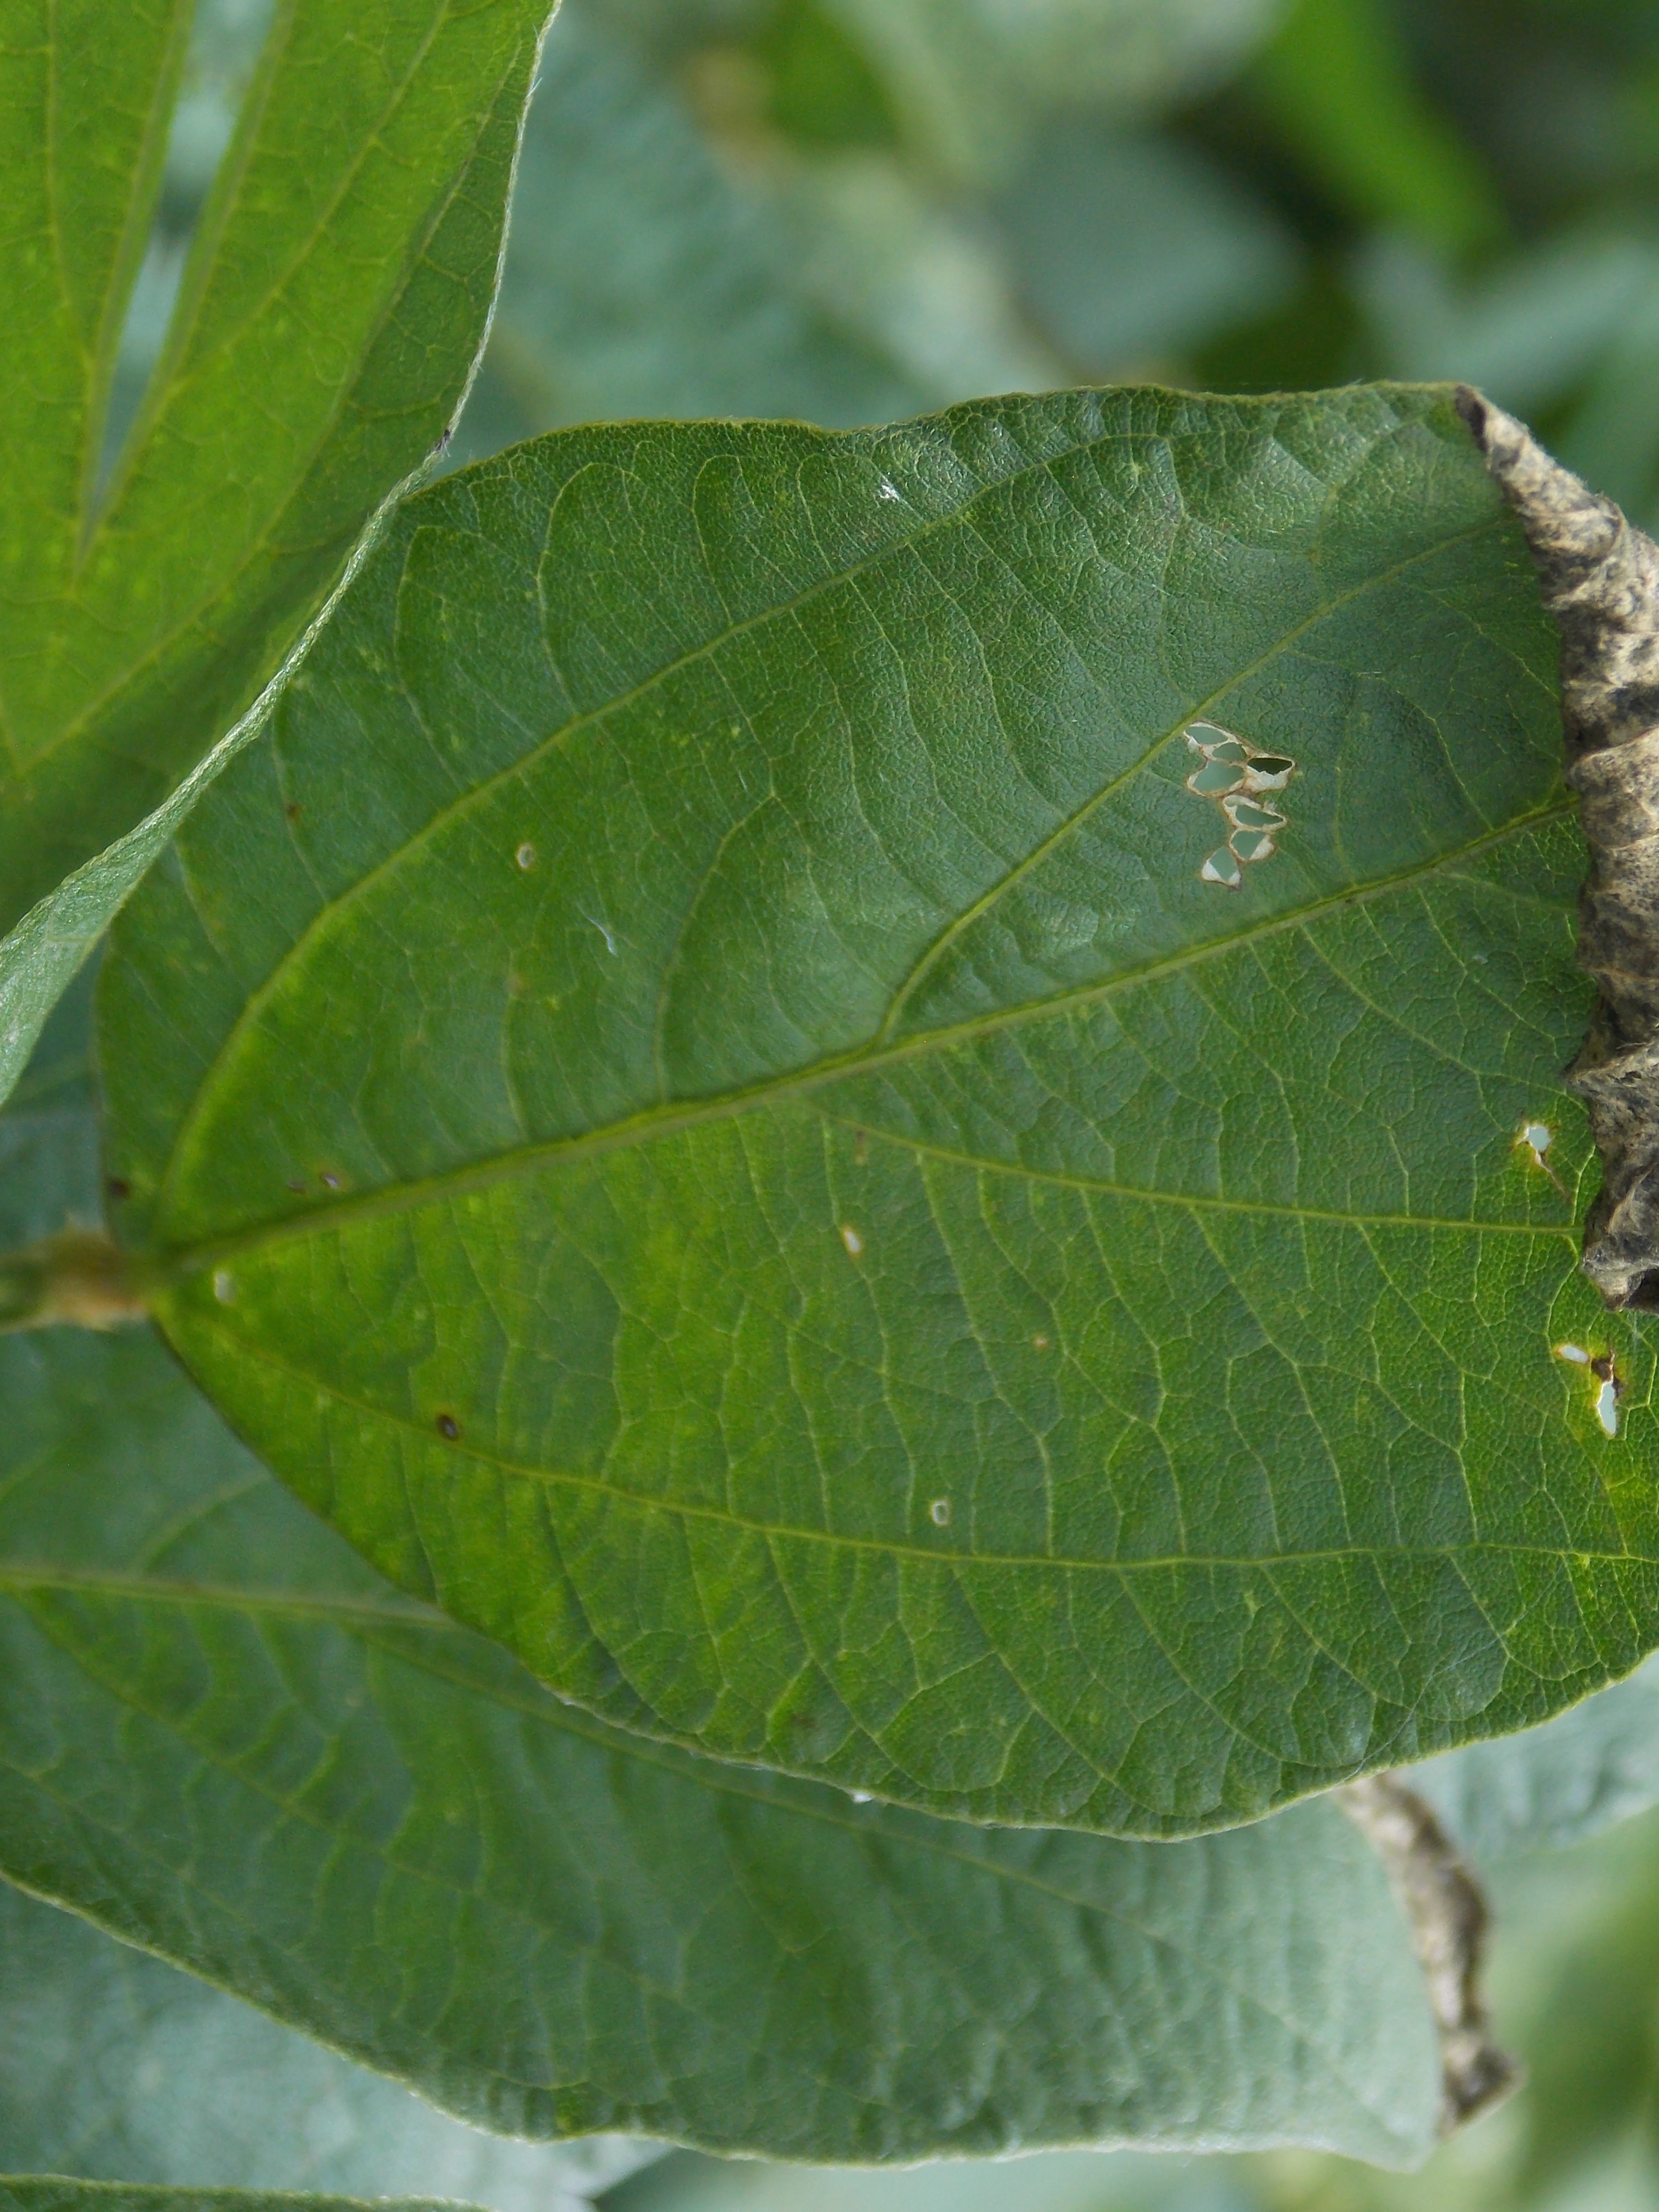
Label: Disease